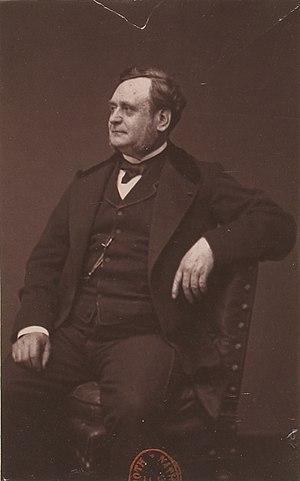
""Docteur Demarquay""."
Longueval est une commune française située dans le département de la Somme, en région Hauts-de-France.